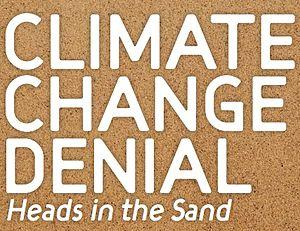
Climate Change Denial: Heads in the Sand est un essai scientifique sur le déni du changement climatique, coécrit par Haydn Washington et John Cook, avec une préface de Naomi Oreskes.